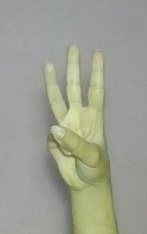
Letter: thaa